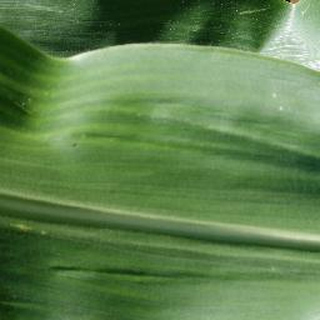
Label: healthy_corn